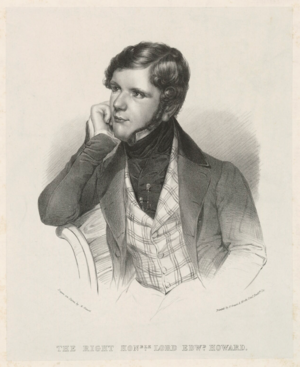
La circonscription de Horsham est une circonscription parlementaire britannique représentée à la Chambre des Communes du Parlement britannique. Elle est située dans le West Sussex.